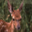
Label: deer